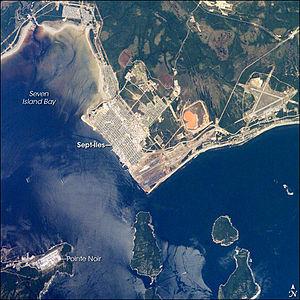
Sept-Îles est une ville de la municipalité régionale de comté de Sept-Rivières, dans la région administrative de la Côte-Nord, au Québec.